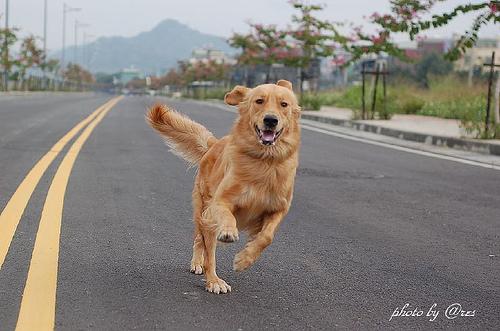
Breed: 5355-n000126-golden_retriever